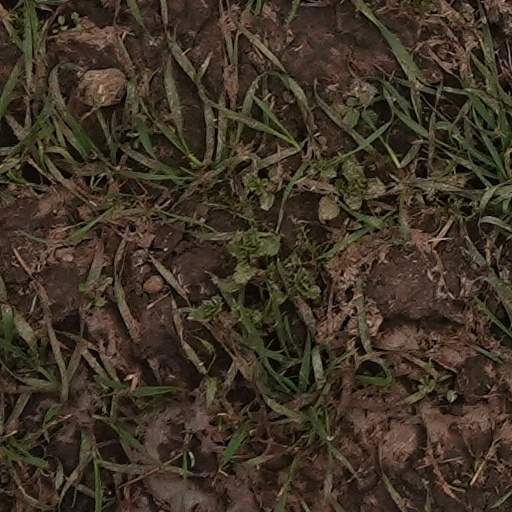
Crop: wheat